Zambezia Province

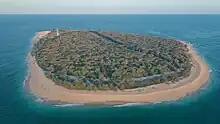
Drone footage of Ilha do Fogo, Zambezia, showing the island's solar plant.

Agricultural products include rice, maize, cassava, cashews, sugarcane, soybeans, coconuts, citrus, cotton, and tea. The country's largest tea estates are at Gurúè, while Lioma is a centre of soybean production. Fishing is especially productive of shrimp, and gemstones are mined at several sites.